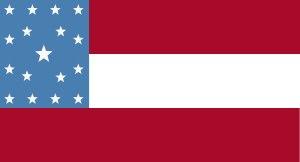
L'implication de la Californie lors de la guerre de Sécession, comprend l'envoi d'or à l'est, le recrutement d'unités de combat de volontaires pour remplacer les forces de l'armée régulière dans les territoires de l'Ouest des États-Unis, le maintien et le renforcement de nombreux camps et fortifications, la suppression de l'activité sécessionniste et la sécurisation du territoire du Nouveau-Mexique contre de la Confédération. L'État de la Californie n'a pas envoyé ses unités à l'est, mais de nombreux citoyens sont partis vers l'est et ont rejoint l'armée de l'Union là-bas, dont certains sont devenus célèbres. Les volontaires de la Californie mènent également de nombreuses opérations contre les peuples autochtones au sein de l'État et dans les autres territoires de l'Ouest au sein des départements du Pacifique et du Nouveau-Mexique.